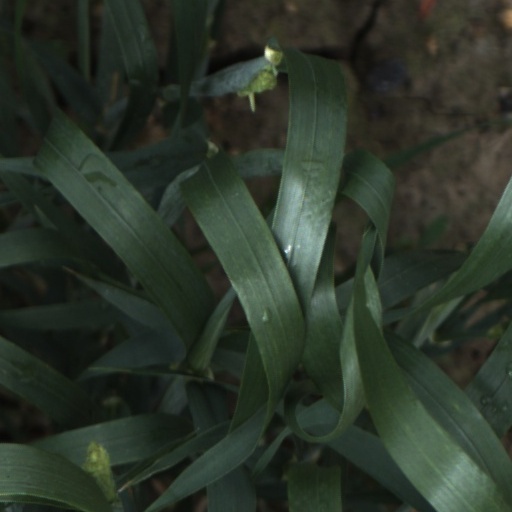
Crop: wheat